Beatrice of Bourbon, Queen of Bohemia

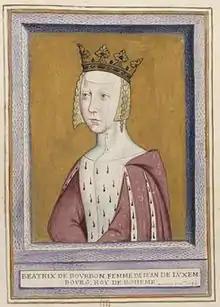

Beatrice arrived in Prague in July 1335. She brought with her an annual income of 4,000 livres from her father's County of Clermont. On 25 February 1337, Beatrice gave birth in Prague to her only child, a son named Wenceslaus after the holy patron of the Přemyslid dynasty; probably calling her son with this name either the queen or her husband tried to gain the favor of the Bohemians. The relationship between Beatrice and her new subjects remained estranged: On 18 May 1337, Beatrice was crowned at Prague Castle by John, the bishop of Prague, using the crown of the Czech lands, although the ceremony lacked the usual grand pomp. Shortly after her coronation, in June 1337, Beatrice left Bohemia leaving her son behind, and went to live in Luxembourg. After this, she rarely visited the Bohemian Kingdom.